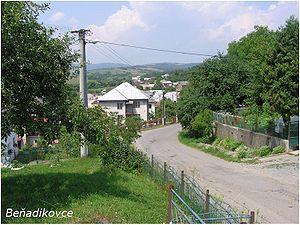
Beňadikovce est un village de Slovaquie situé dans la région de Prešov.